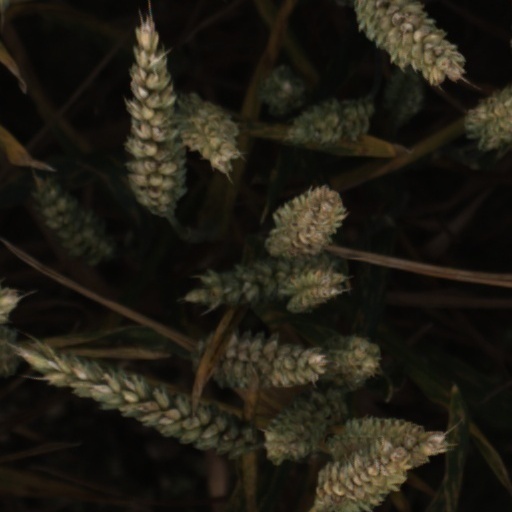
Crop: wheat